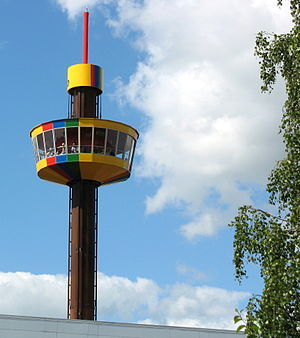
Billund
Billund - Legolands udsigtstårn
Billund er en by i Sydjylland med 6.593 indbyggere, beliggende i Grene Sogn. Den er den næststørste by i Billund Kommune og ligger i Region Syddanmark. Byen er først og fremmest kendt for sin lufthavn, Billund Lufthavn, der er Danmarks næststørste, og ikke mindst forlystelsesparken LEGOLAND, der havde 1,7 mio. besøgende i 2012.